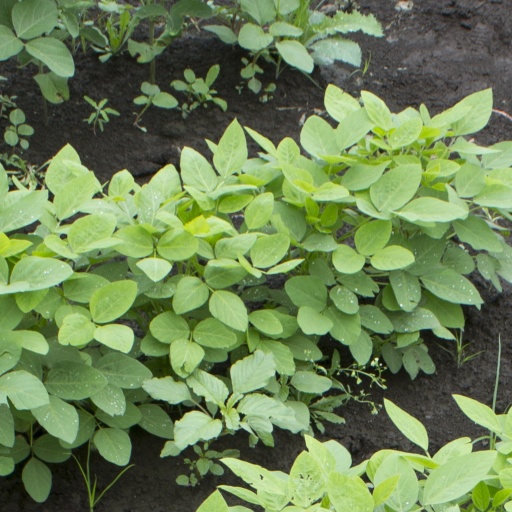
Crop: soybean